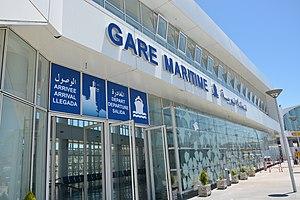
Entrée de la gare maritime du Port de Tanger Ville
Le port de Tanger Ville est un port marocain situé à l'entrée du détroit de Gibraltar, dans la ville de Tanger, au Maroc. Il est construit devant la Kasbah en bordure ouest de la rade de Tanger, dans la baie entre le Cap Spartel et le Cap Malabata.